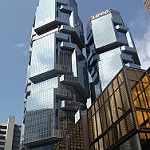
Scene: Outdoor